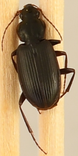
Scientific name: Calathus advena
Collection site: Rocky Mountains NEON (RMNP), plot RMNP_007